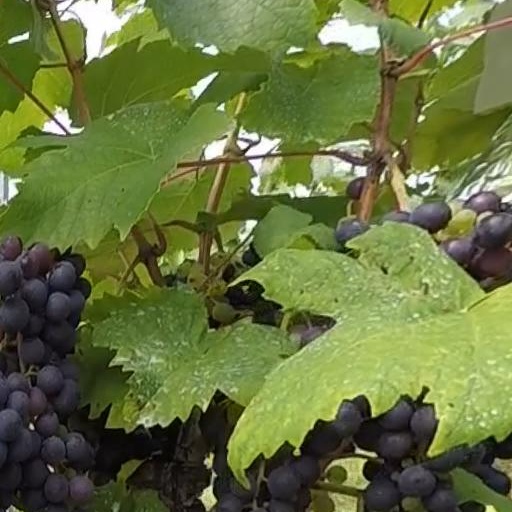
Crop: grape